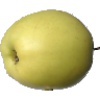
Label: Apple Golden 2